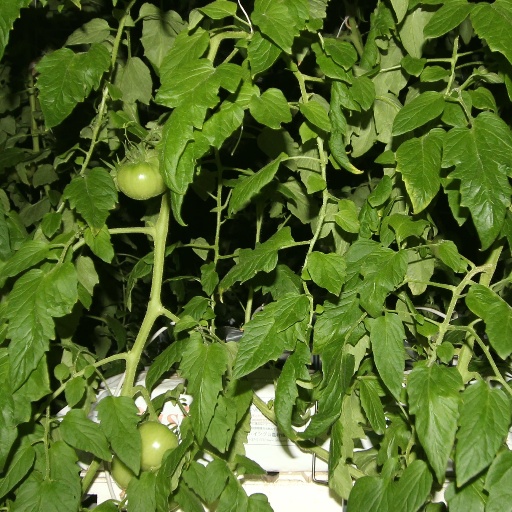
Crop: tomato